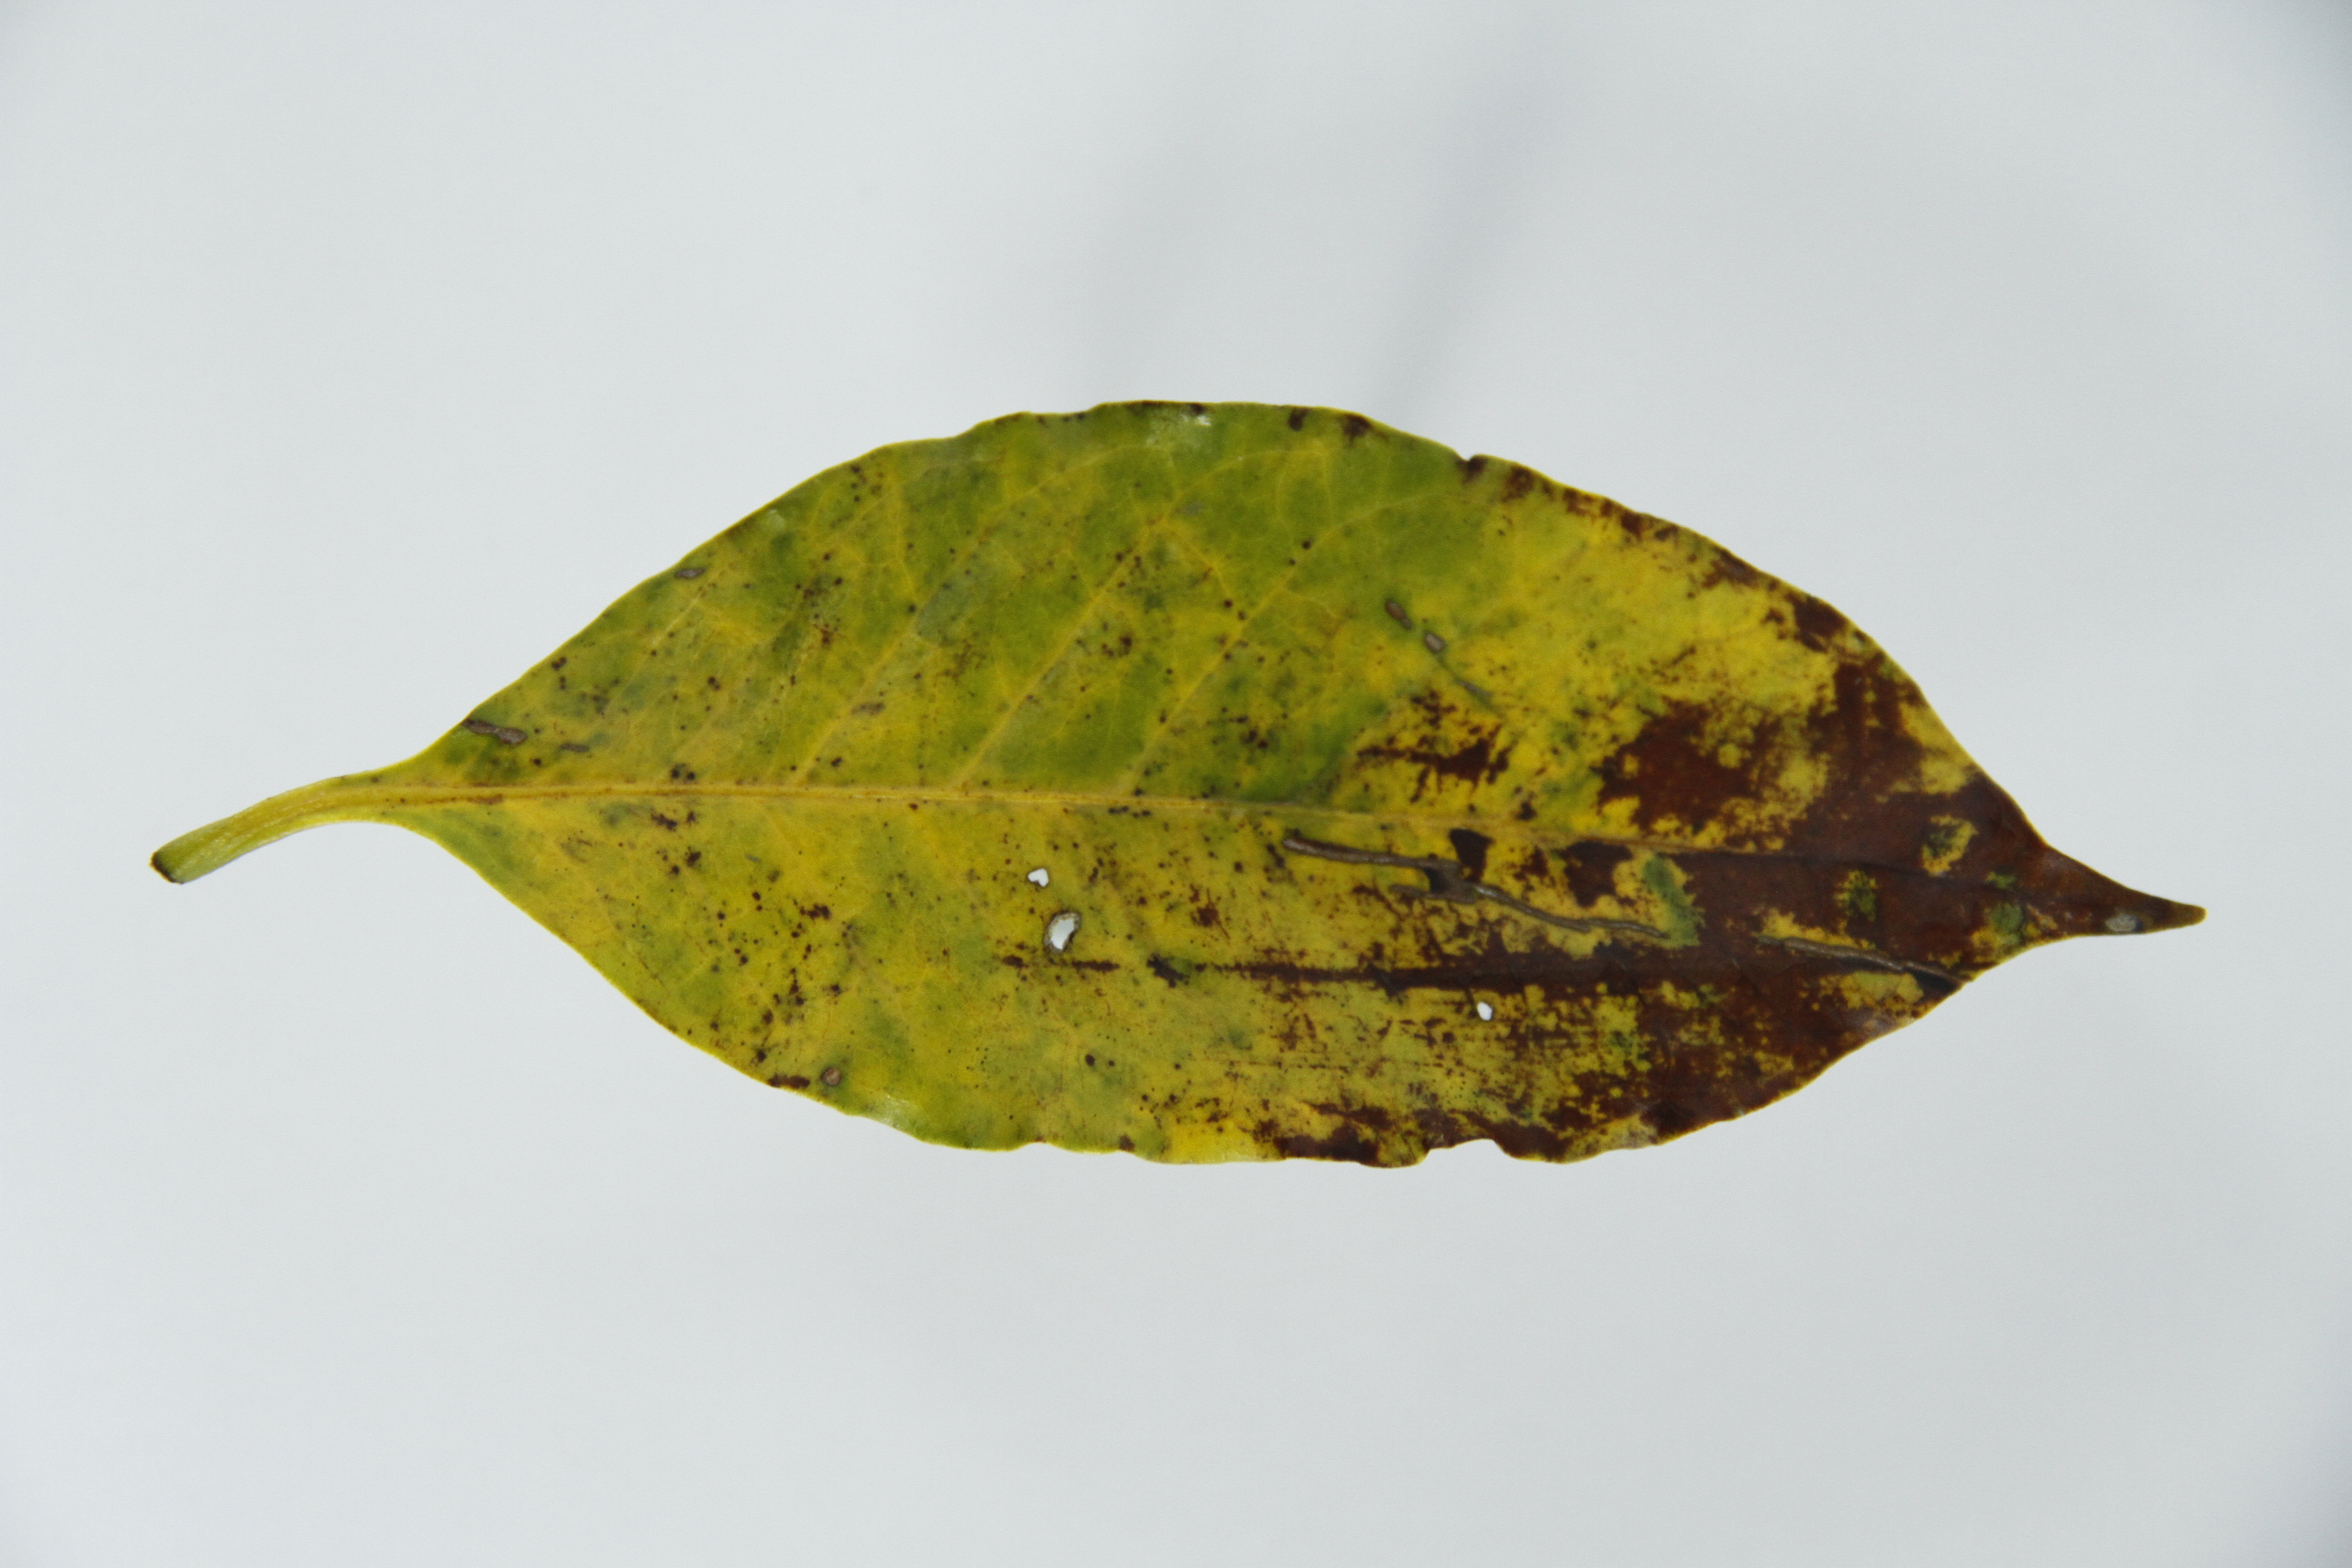
Label: potasium-K